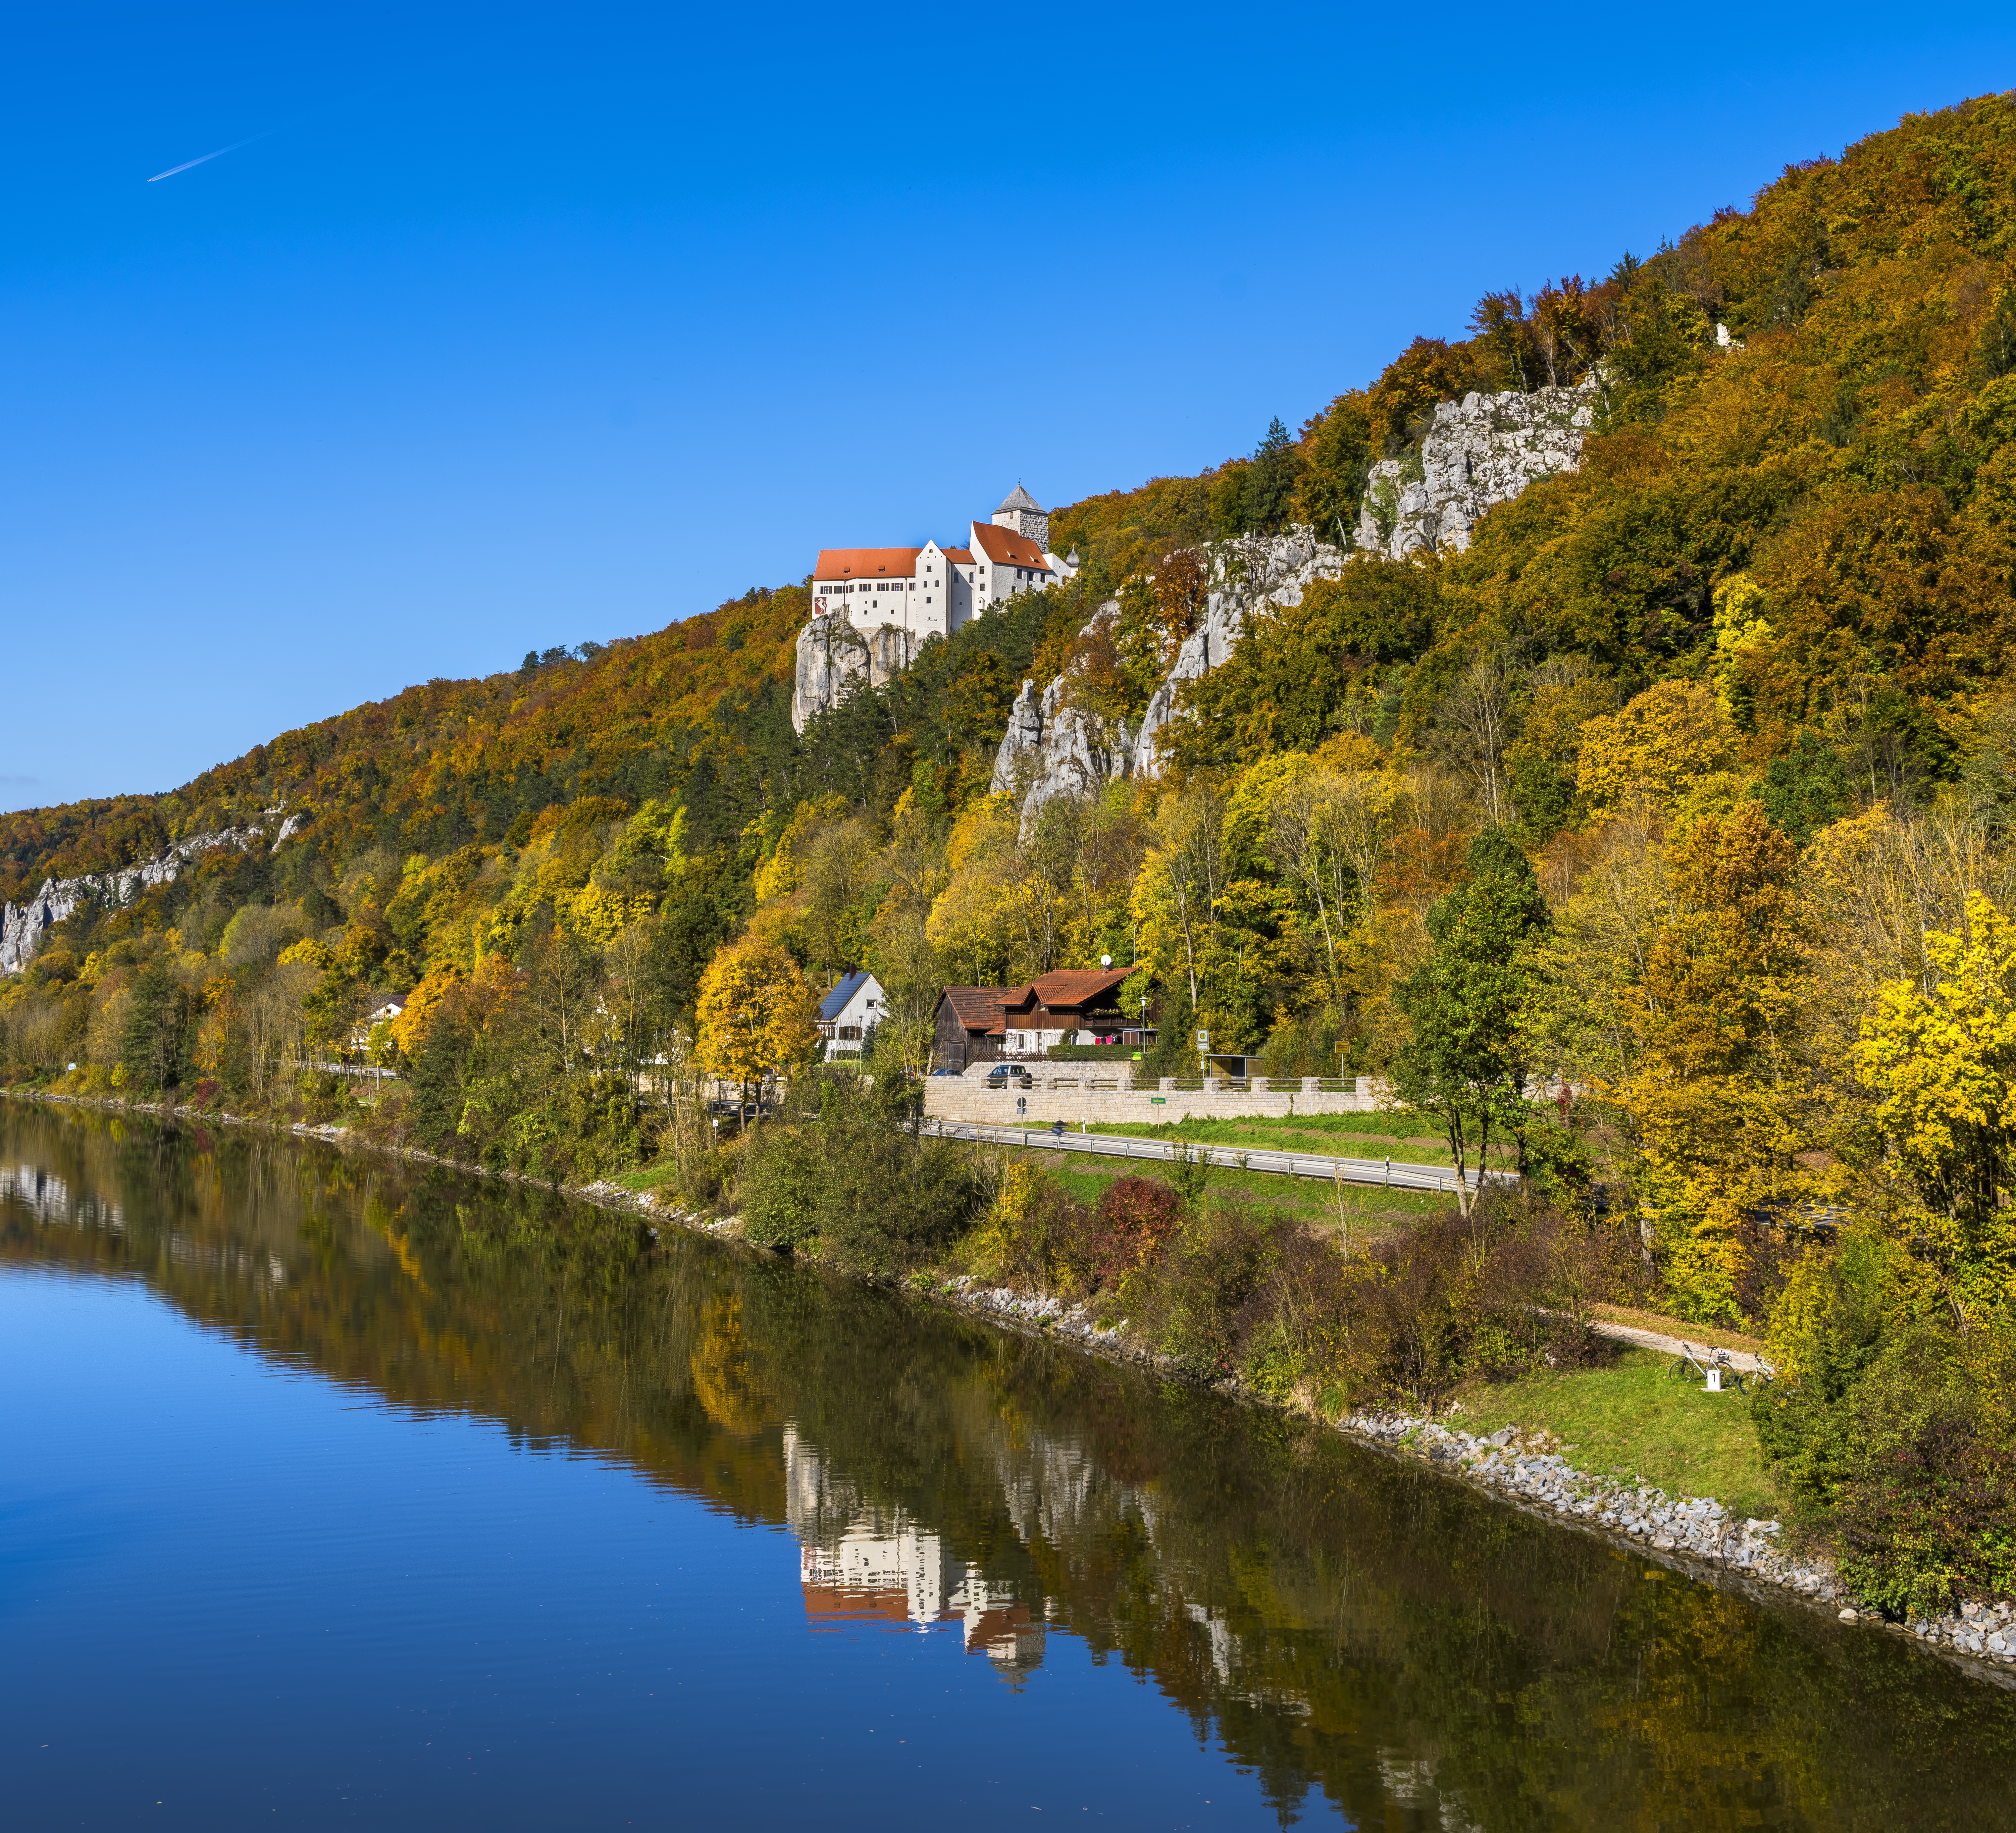
reflection, nature, leaf, water, sky, wilderness, autumn, mountain, tree, lake, reservoir, highland, river, mount scenery, bank, landscape, plant, terrain, fell, fjord, loch, hill, escarpment, mountain range, tarn, national park, cliff